Shijiazhuang

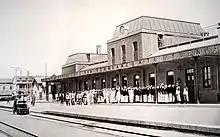
Old platform of Shijiazhuang in 1907

The growth of Shijiazhuang into one of China's major cities began in 1905, when the Beijing–Wuhan (Hankou) railway reached the area, stimulating trade and encouraging local farmers to grow cash crops. Two years later the town became the junction for the new Shitai line, running from Shijiazhuang to Taiyuan, Shanxi. The connection transformed the town from a local collecting center and market into a communications center of national importance on the main route from Beijing and Tianjin to Shanxi, and later, when the railway from Taiyuan was extended to the southwest, to Shaanxi as well. The city also became the center of an extensive road network.